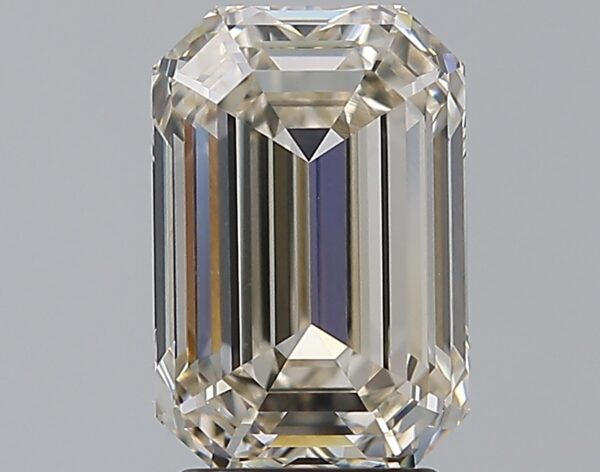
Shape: emerald
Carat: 3
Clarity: VVS2
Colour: M
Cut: EX
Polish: EX
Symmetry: EX
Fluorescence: N
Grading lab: GIA
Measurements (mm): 9.94 x 6.61 x 4.46